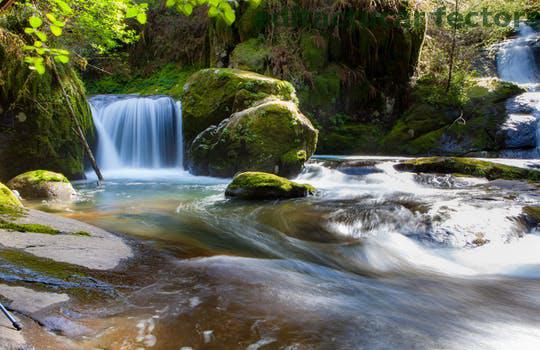
Label: Watermark